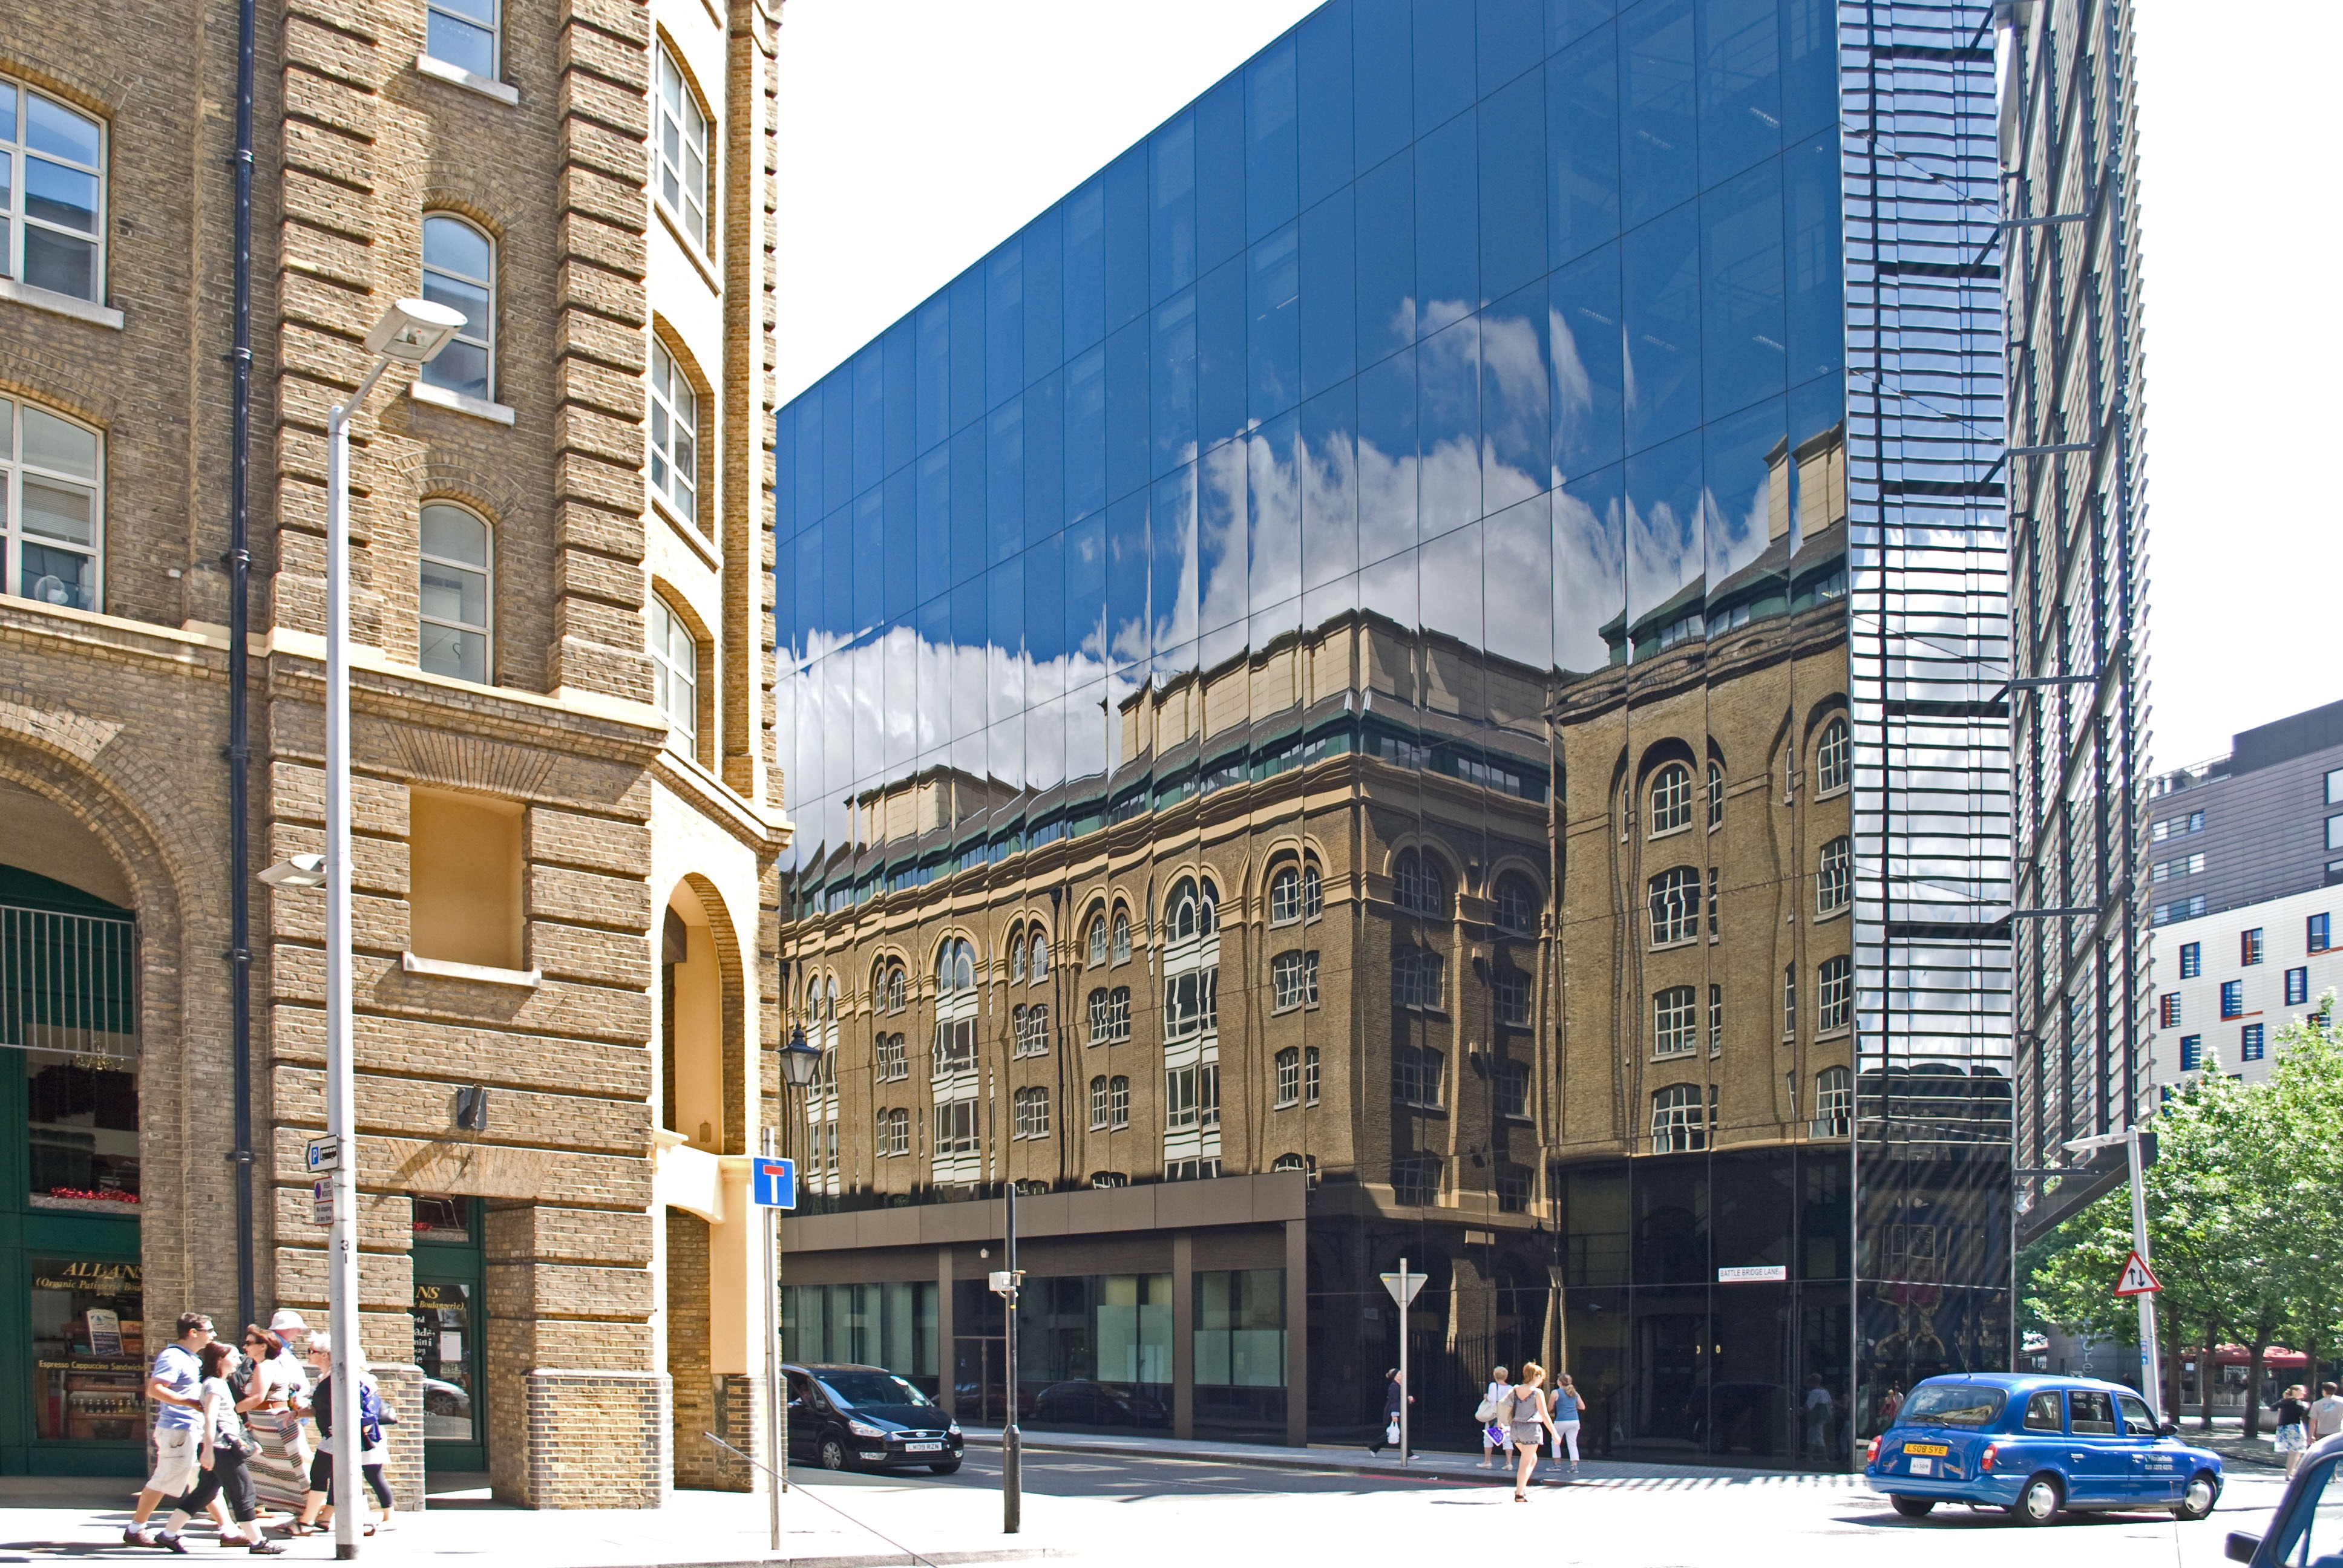
architecture, town, building, city, skyscraper, cityscape, downtown, plaza, landmark, facade, tower block, london, headquarters, metropolis, condominium, neighbourhood, shopping mall, residential area, human settlement, mixed use